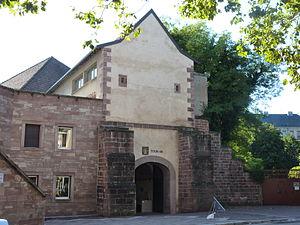
Tour 46 de l'enceinte de Belfort
Belfort est une commune française située dans le nord-est de la région Bourgogne-Franche-Comté. Chef-lieu du Territoire de Belfort, la commune comptait 49 519 habitants en 2015. Elle est la principale commune et le cœur urbain d'une agglomération de 105 390 habitants.
La Tour 46 est une ancienne tour bastionnée de Belfort dans le Territoire de Belfort en Bourgogne-Franche-Comté. Elle appartenait à l'enceinte fortifiée construite, à la fin du XVIIᵉ siècle, par Vauban. Elle est aménagée pour accueillir un musée.
Les musées de Belfort sont un ensemble de musées et salles d'exposition temporaire appartenant à la ville de Belfort et gérés de manière commune. Ce service municipal est aussi chargé de la valorisation de la citadelle de Belfort et du Lion de Belfort.